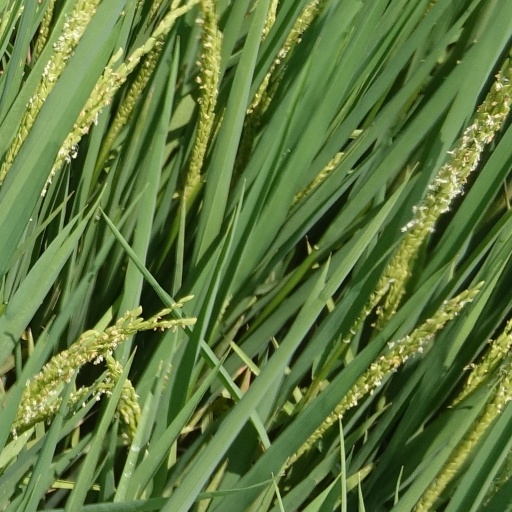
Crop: rice